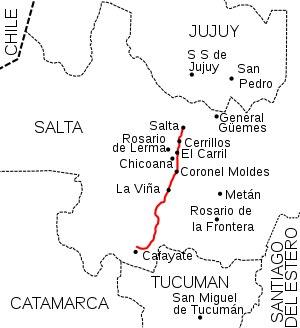
La Ruta Nacional 68 est une route d'Argentine, qui se trouve dans la province de Salta et qui unit les villes de Cafayate et de Salta, sur un parcours de 183 km.